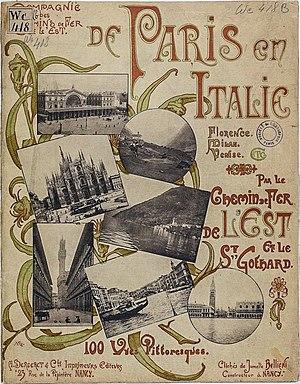
De Paris en Italie par le chemin de fer de l'Est et le Saint-Gothard, 1898
Henri Bellieni est un ingénieur en optique et photographe français, né le 3 octobre 1857 à Metz et mort le 16 juillet 1938 à Nancy.